Maersk Air

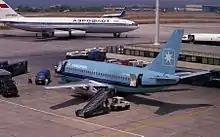
Boeing 737-200 Advanced at Athens Ellinikon Airport in 1984

Maersk Air began services from Billund to Frankfurt in 1993, and a year later it started flights from Copenhagen to Kristiansand. To meet the upcoming deregulation, Maersk carried out a major fleet rearrangement in 1993. The airline sold its Fokker 50s and leased them back. Meanwhile, it procured six Boeing 737-500s, which were delivered in 1996.